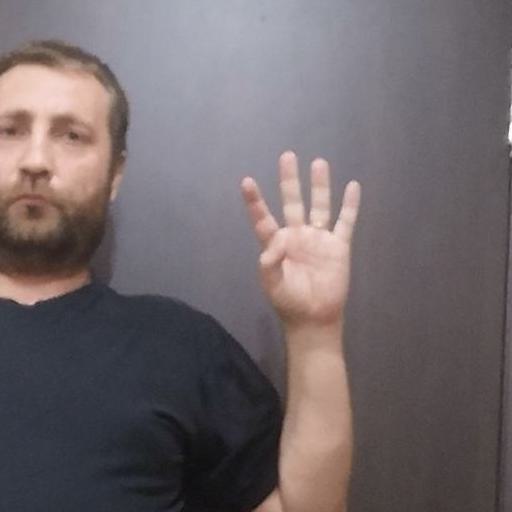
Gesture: four